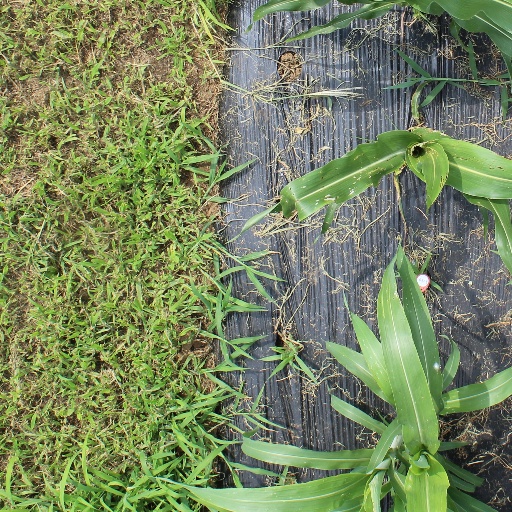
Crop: sorghum